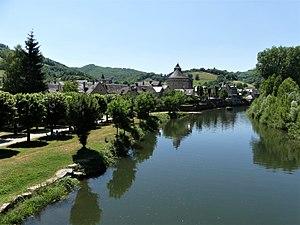
Le Lot en limites de Sainte-Eulalie-d'Olt (à gauche) et Saint-Geniez-d'Olt (à droite), Aveyron, France. Vue prise depuis le pont de Sainte-Eulalie en direction de l'aval.
Sainte-Eulalie-d'Olt est une commune française, située dans le département de l'Aveyron en région Occitanie. Ses habitants sont appelés les Encaulats.